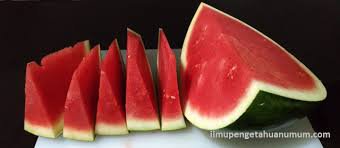
Label: Watermelon